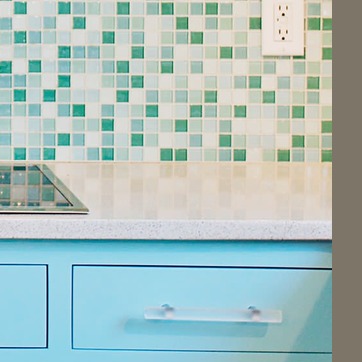
Material: polishedstone